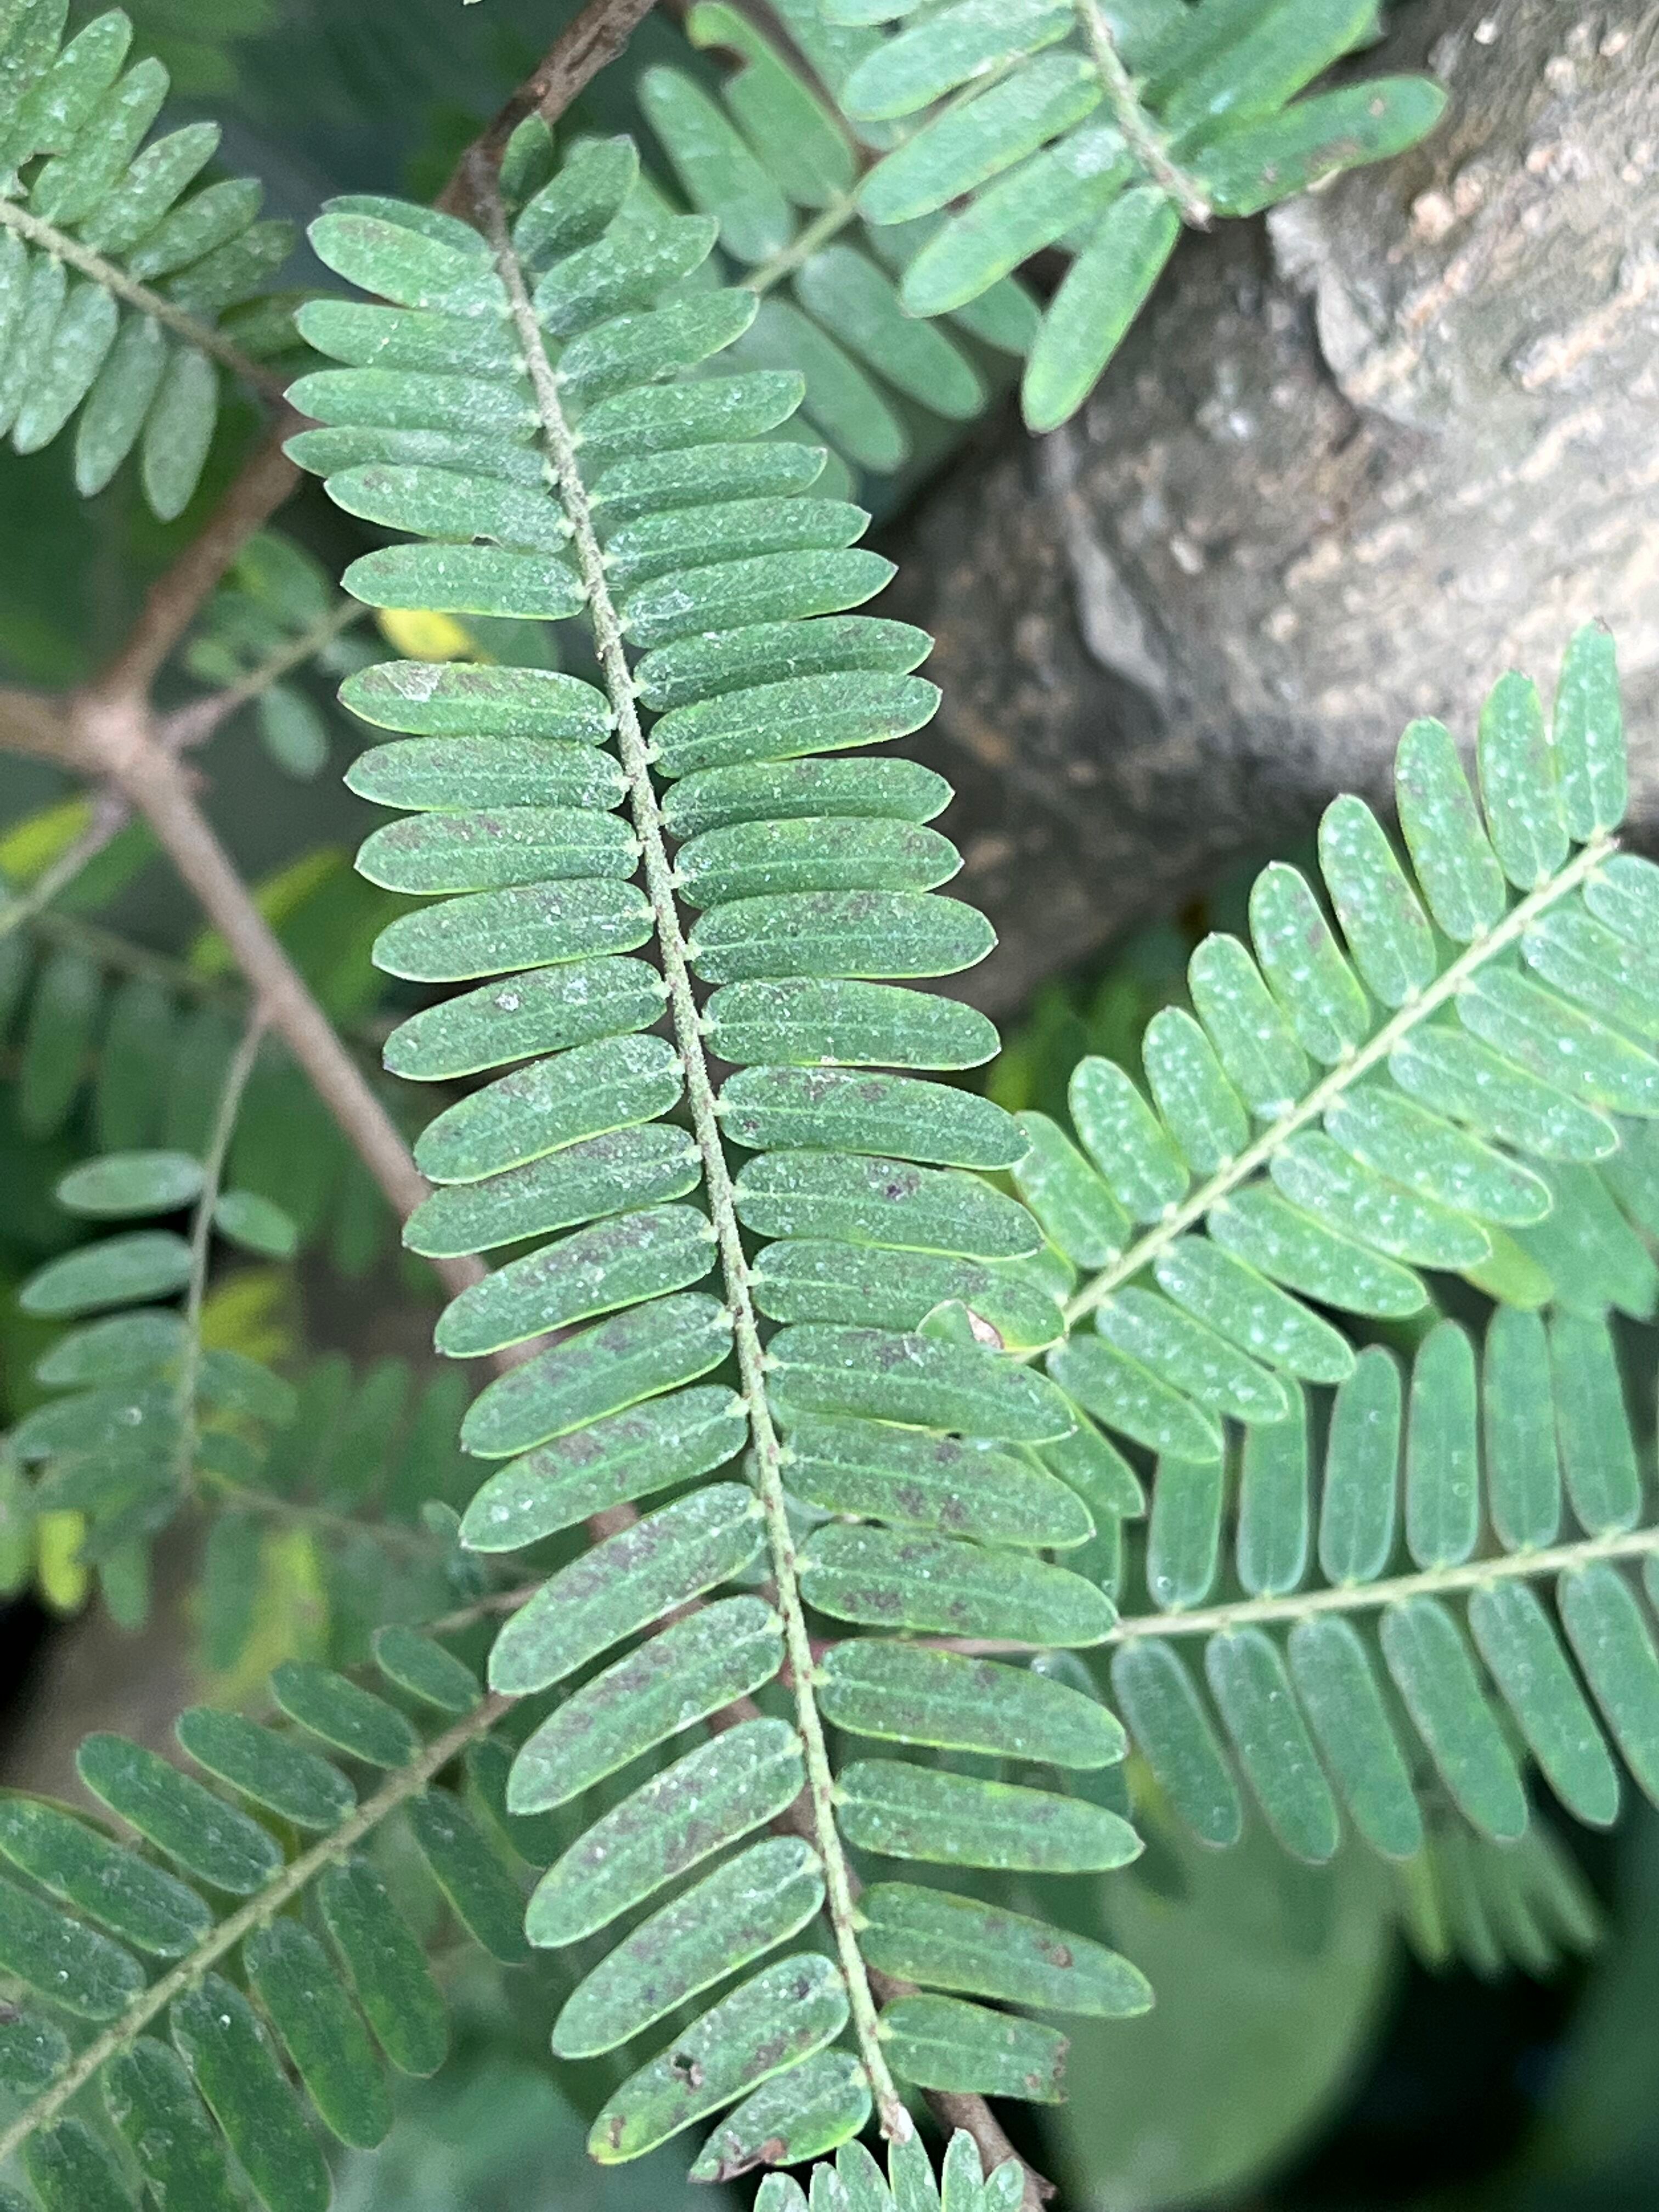
Plant species: phyllanthus-emblica